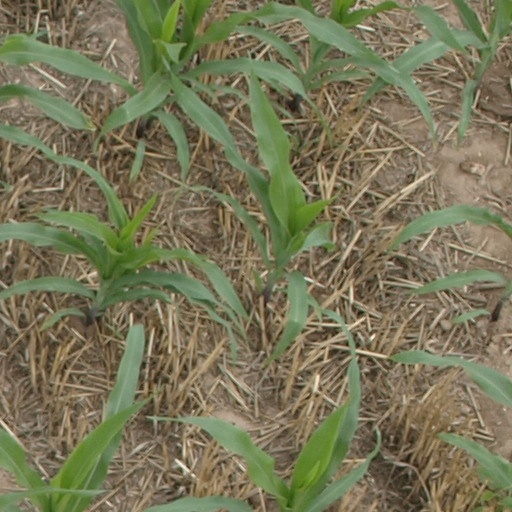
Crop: maize; corn